Pulilan

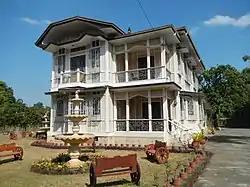
Casanova-Aguirre Ancestral House

Just like the national government, the municipal government of Pulilan is divided into three branches which are the executive, legislative, and judiciary. The Local Government Units (LGUs) have control of the executive and legislative branches. While the judicial branch is administrated solely by the Supreme Court (SC).